Luis Puenzo

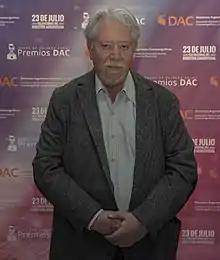
Puenzo in 2016

Luis Adalberto Puenzo (born 19 February 1946) is an Argentine film director, producer and screenplay writer. He works mainly in the cinema of Argentina, but has also worked in the United States.